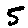
Label: 5